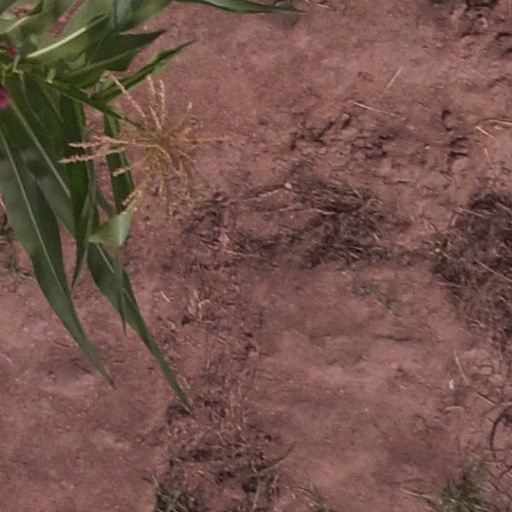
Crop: maize; corn